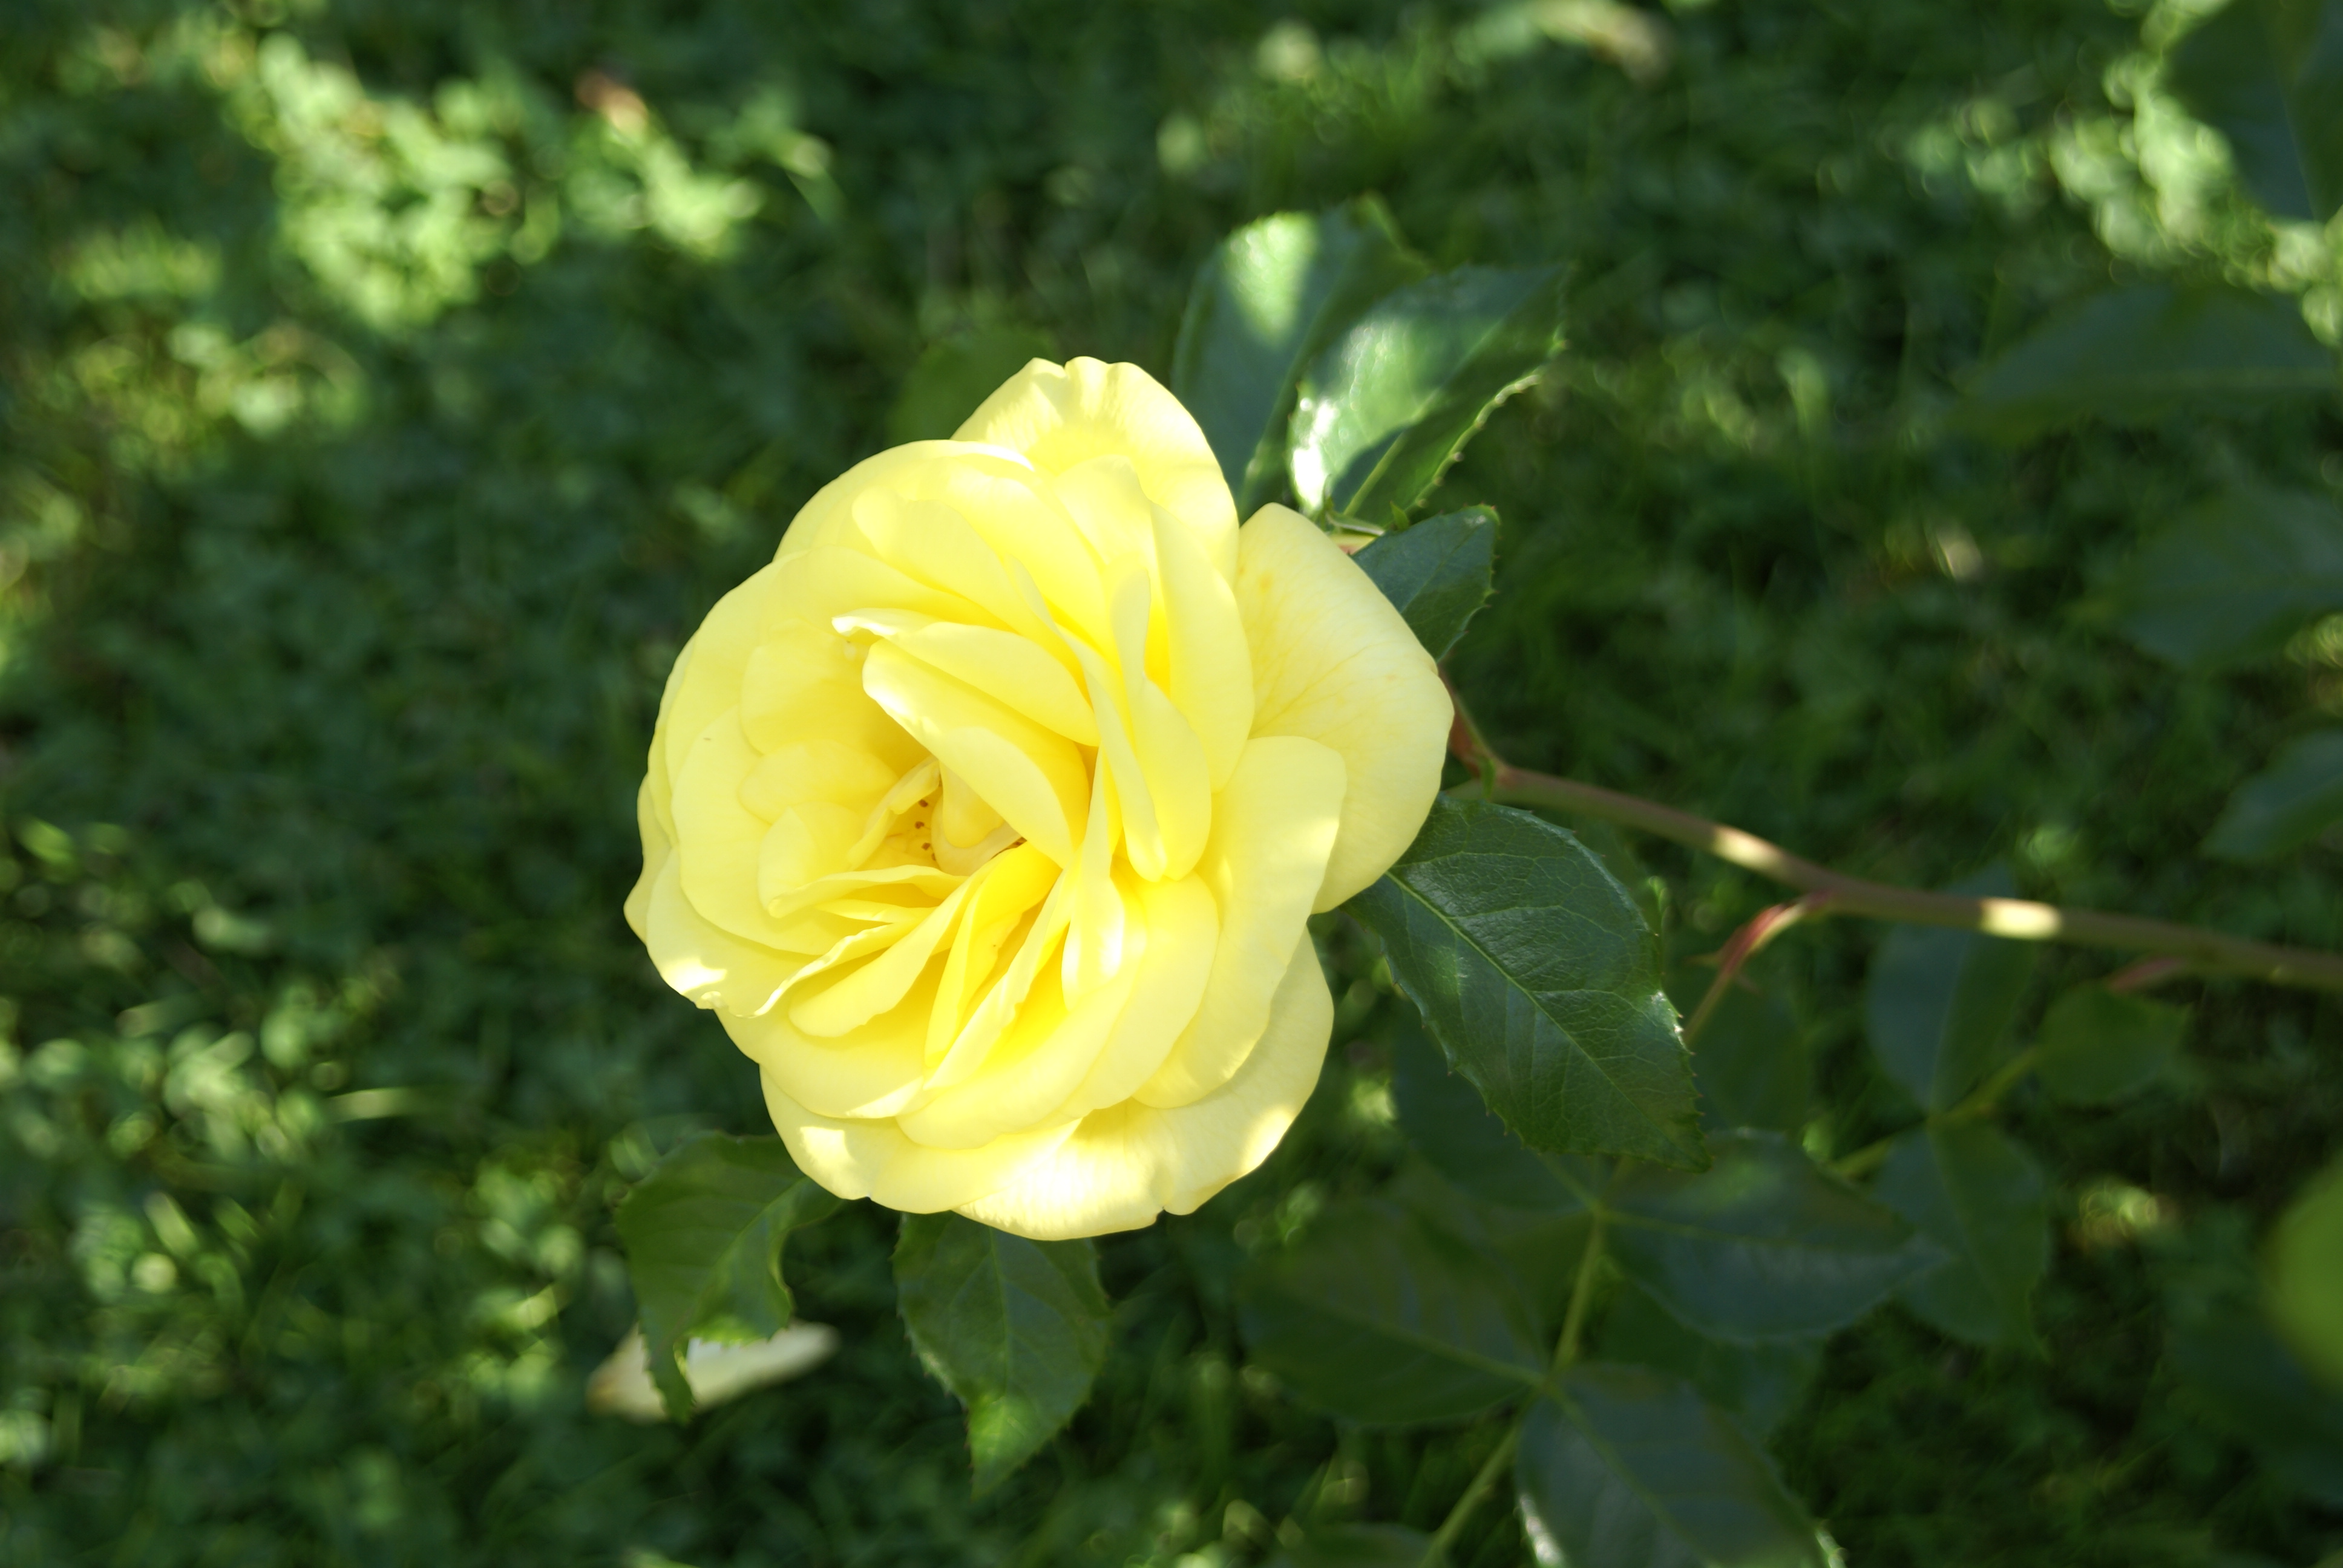
flower, rose, yellow, rose family, plant, flora, floribunda, flowering plant, rose order, evening primrose, petal, rosa centifolia, garden roses, large flowered evening primrose, wildflower, china rose, shrub, evening primrose family, herbaceous plant, lady banks rose, annual plant, spring